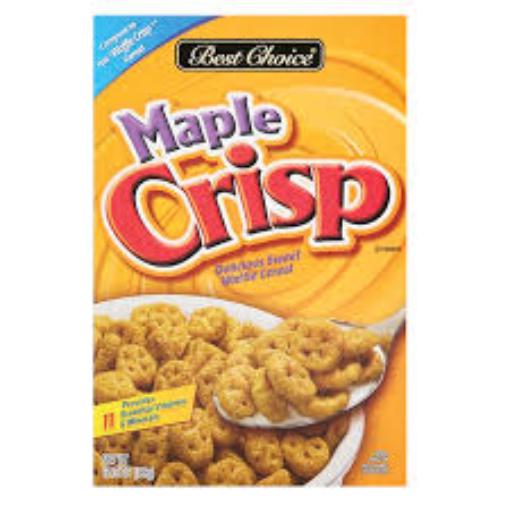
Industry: Food